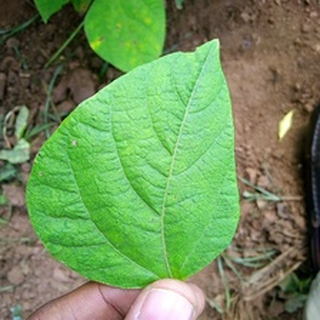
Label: healthy_bean